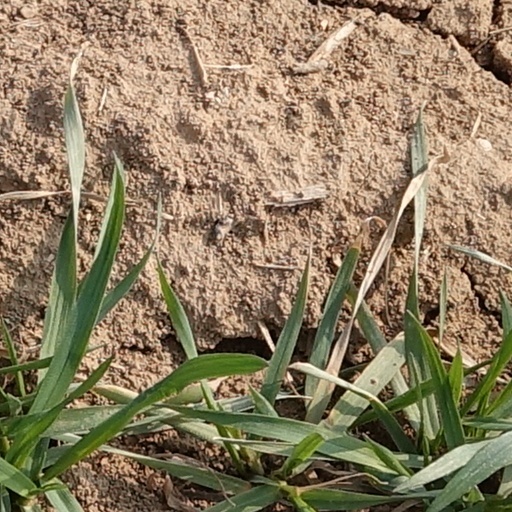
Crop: wheat